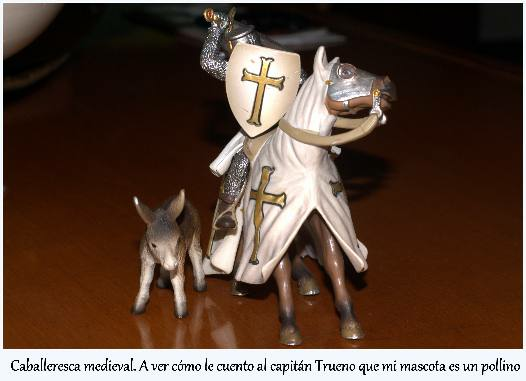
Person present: No